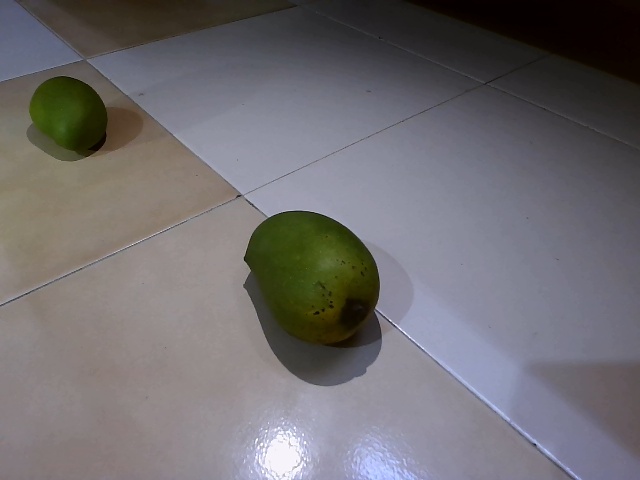
Label: Raw_Mango